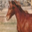
Label: horse